Léopold Reichling

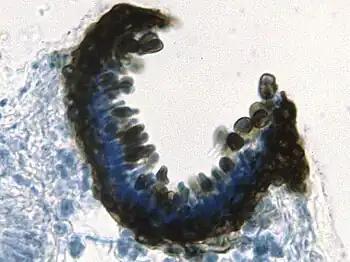
"Lichenoconium reichlingii" Diederich 1986. Pycnidium with dark brown conidia. Photo: Paul Diederich.

Léopold Reichling began his career in 1949 as a teacher of biology at the "Lycée de garçons" in Luxembourg-city. In 1957, he became professor of botany to the "Cours supérieurs de Luxembourg" (precursor of University of Luxembourg). Reichling is considered a pioneer of phytosociology in Luxembourg and an eminent specialist in the flora of the Grand Duchy. After his retirement in 1981, he intensively devoted himself to the investigation of terrestrial heteroptera in Luxembourg.